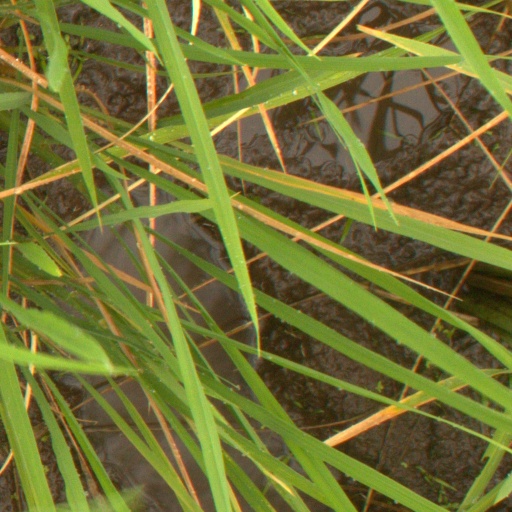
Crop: rice